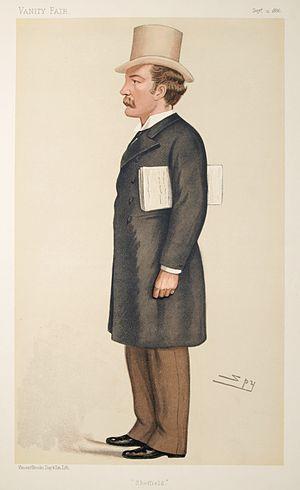
Charles Beilby Stuart-Wortley, 1ᵉʳ baron Stuart de Wortley PC, est un politicien conservateur britannique qui siège à la Chambre des communes de 1880 à 1916, peu de temps avant d'être élevé à la pairie. Il est sous-secrétaire d'État au ministère de l'Intérieur en 1885–1886 et 1886–1892 dans les administrations conservatrices dirigées par Lord Salisbury.